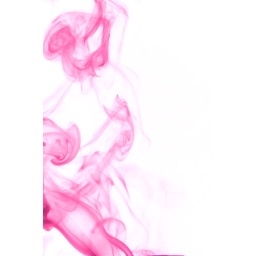
Candle smoke over a black background with a green Cokin filter and colors inverted.